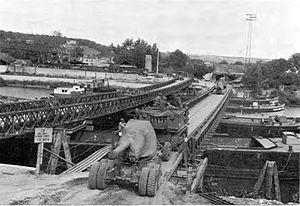
Le pont Neuf de Mantes est un pont routier qui franchit la Seine de Mantes-la-Jolie à Limay sur une longueur de quatre cent cinq mètres. Il comprend en fait deux ponts, séparés par la traversée de l'île aux Dames, le pont neuf de Mantes proprement dit, à structure métallique, qui enjambe le bras navigable de la Seine, et le pont de neuf de Limay, pont de pierre à trois arches reconstruit en 1943, sur le bras de Limay. Il se situe légèrement en aval du vieux pont de Limay.
1ᵉʳ janvier : remaniement ministériel. Le pronazi Joseph Darnand est nommé secrétaire général au maintien de l'ordre.